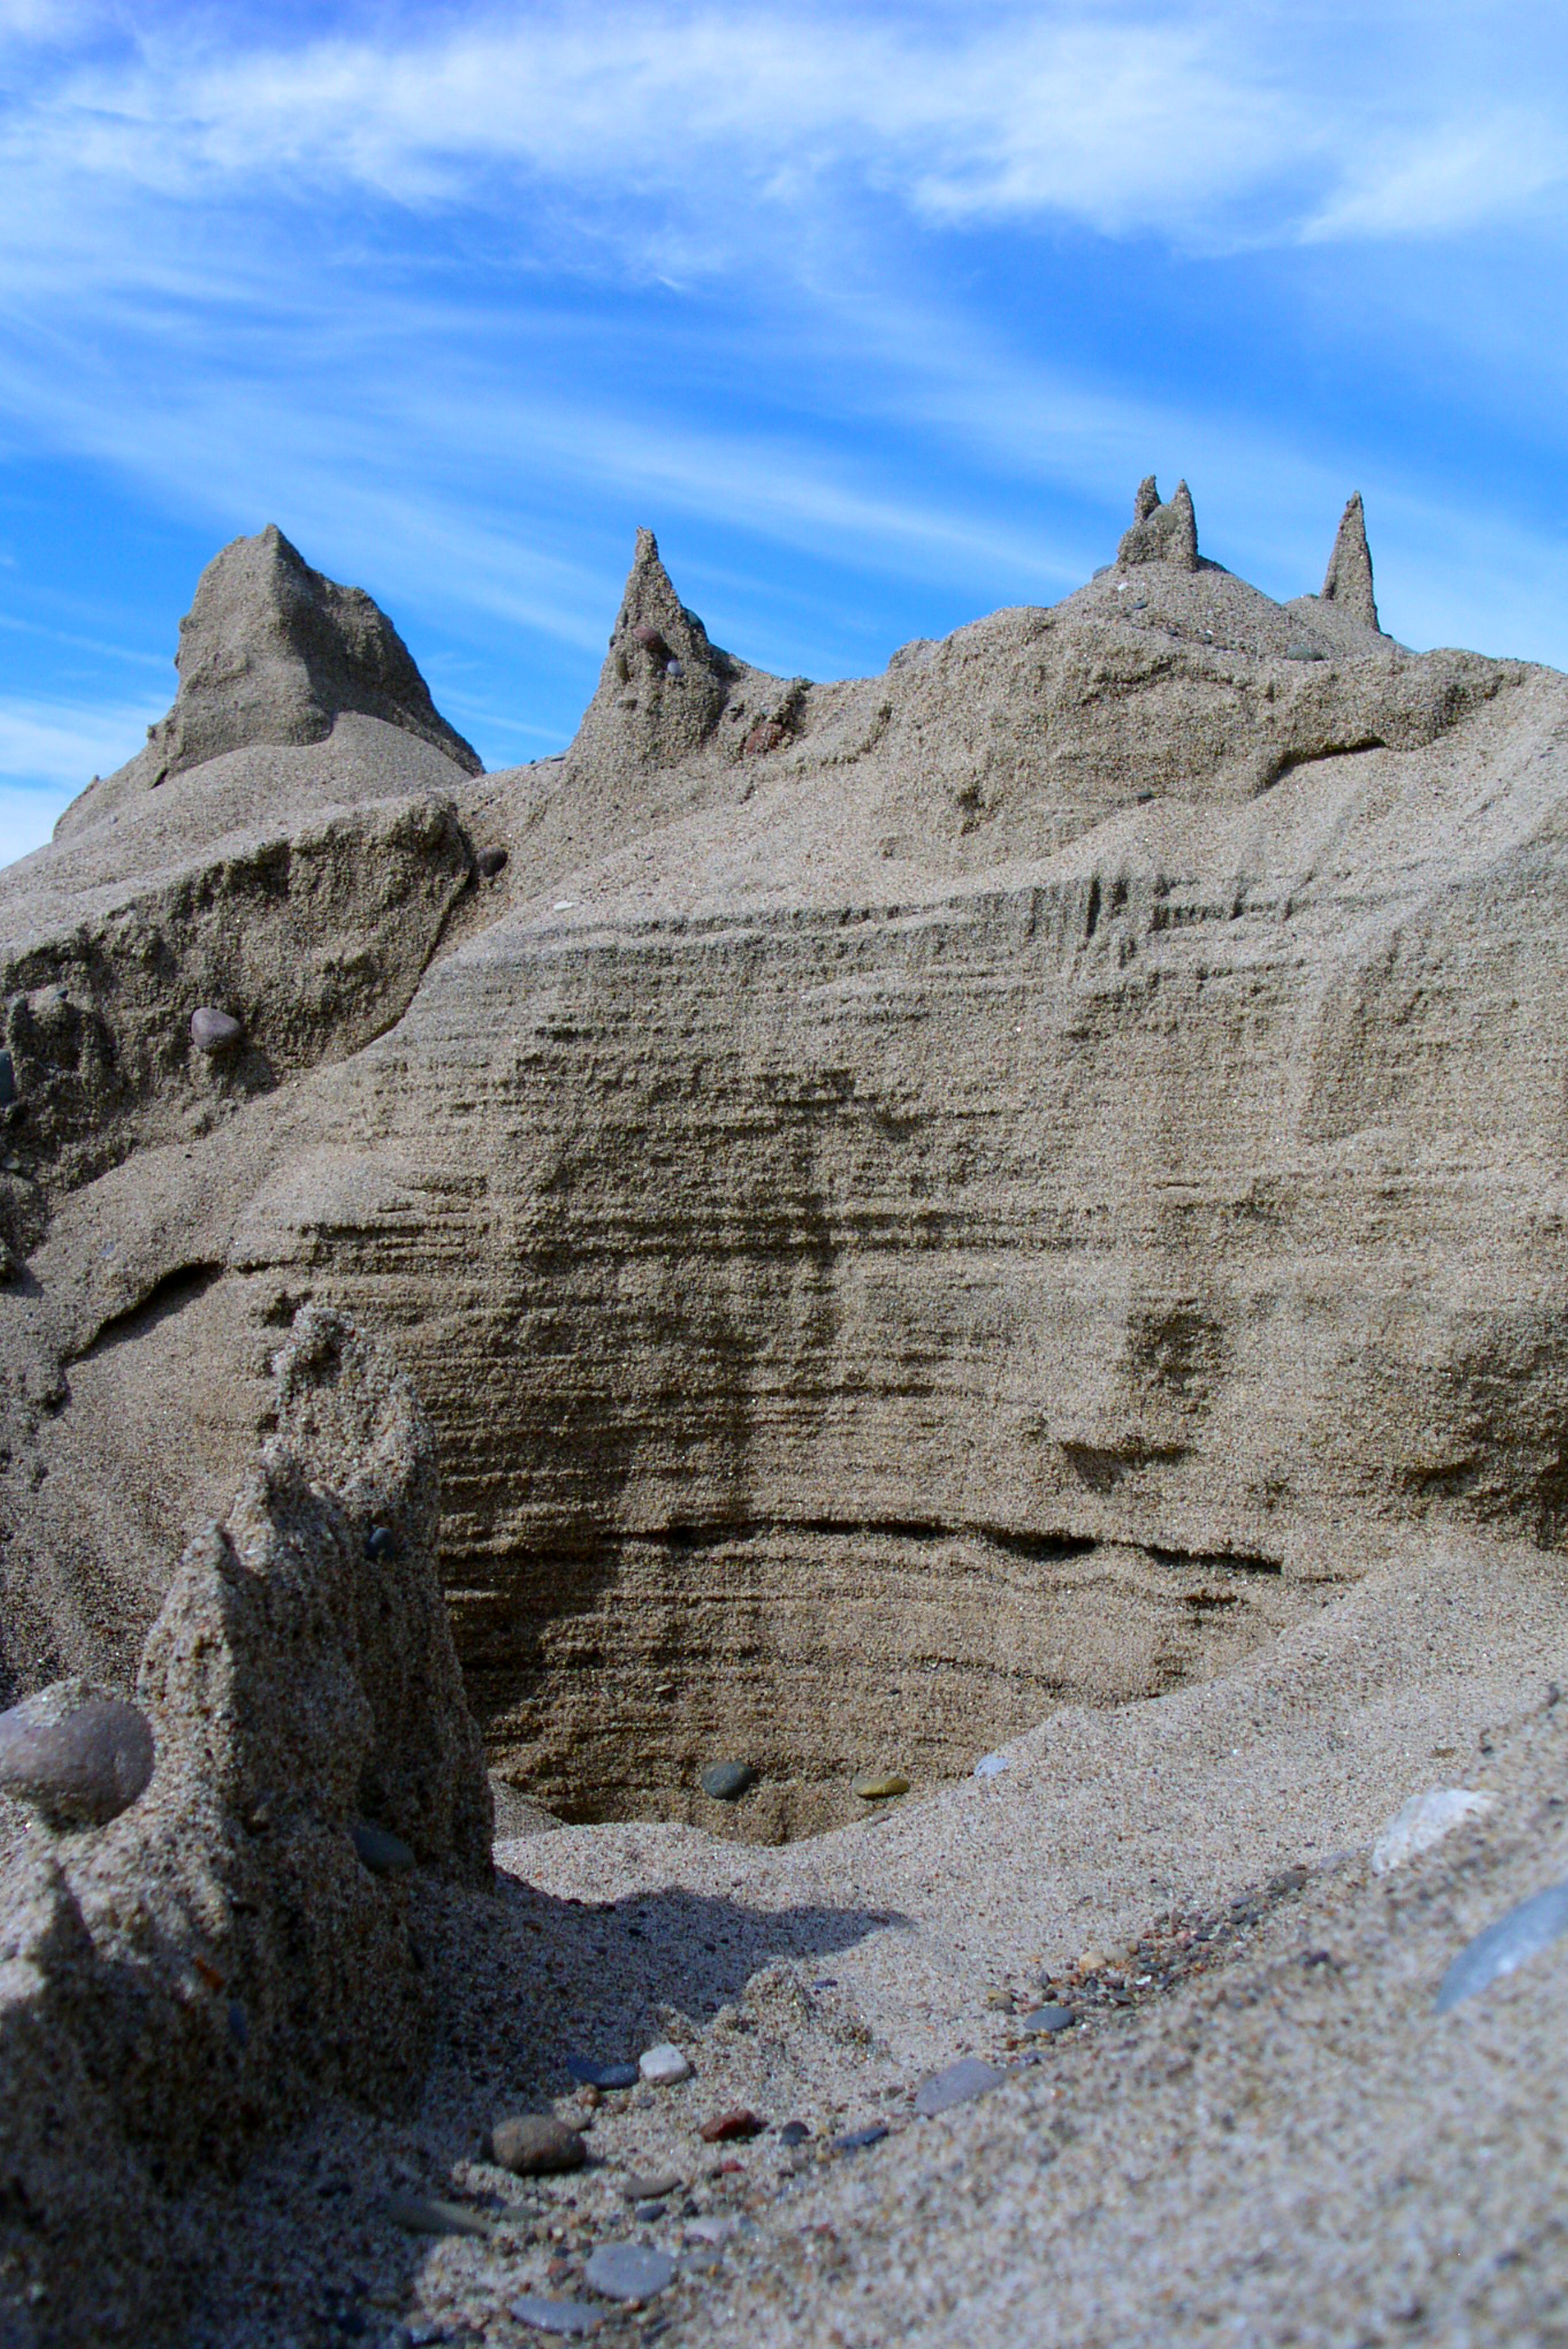
rock, walking, mountain, valley, mountain range, formation, cliff, terrain, material, ridge, geology, badlands, plateau, wadi, landform, geographical feature, mountainous landforms